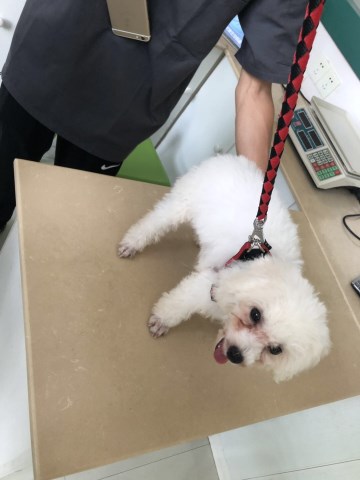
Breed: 3083-n000117-Bichon_Frise